Tittle

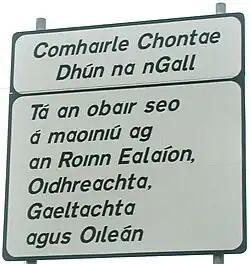
Example of the dotless "i" on an Irish road sign

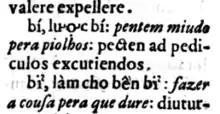
"Bí" without a tittle and "bỉ" with a tittle in the Middle Vietnamese dictionary "Dictionarium Annamiticum"

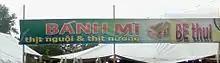
"Mì" with a tittle on Vietnamese signage

In the modern Turkish alphabet, the absence or presence of a tittle distinguishes two different letters representing two different phonemes: the letter "I" / "ı", with the absence of a tittle also on the lower case letter, represents the close back unrounded vowel , while "İ" / "i", with the inclusion of a tittle even on the capital letter, represents the close front unrounded vowel . This practice has carried over to several other Turkic languages, like the Azerbaijani alphabet, Crimean Tatar alphabet, and Tatar alphabet.